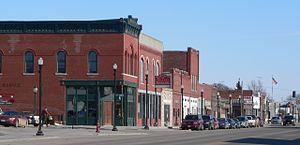
Wisner est une ville américaine située dans le comté de Cuming dans l'état du Nebraska.